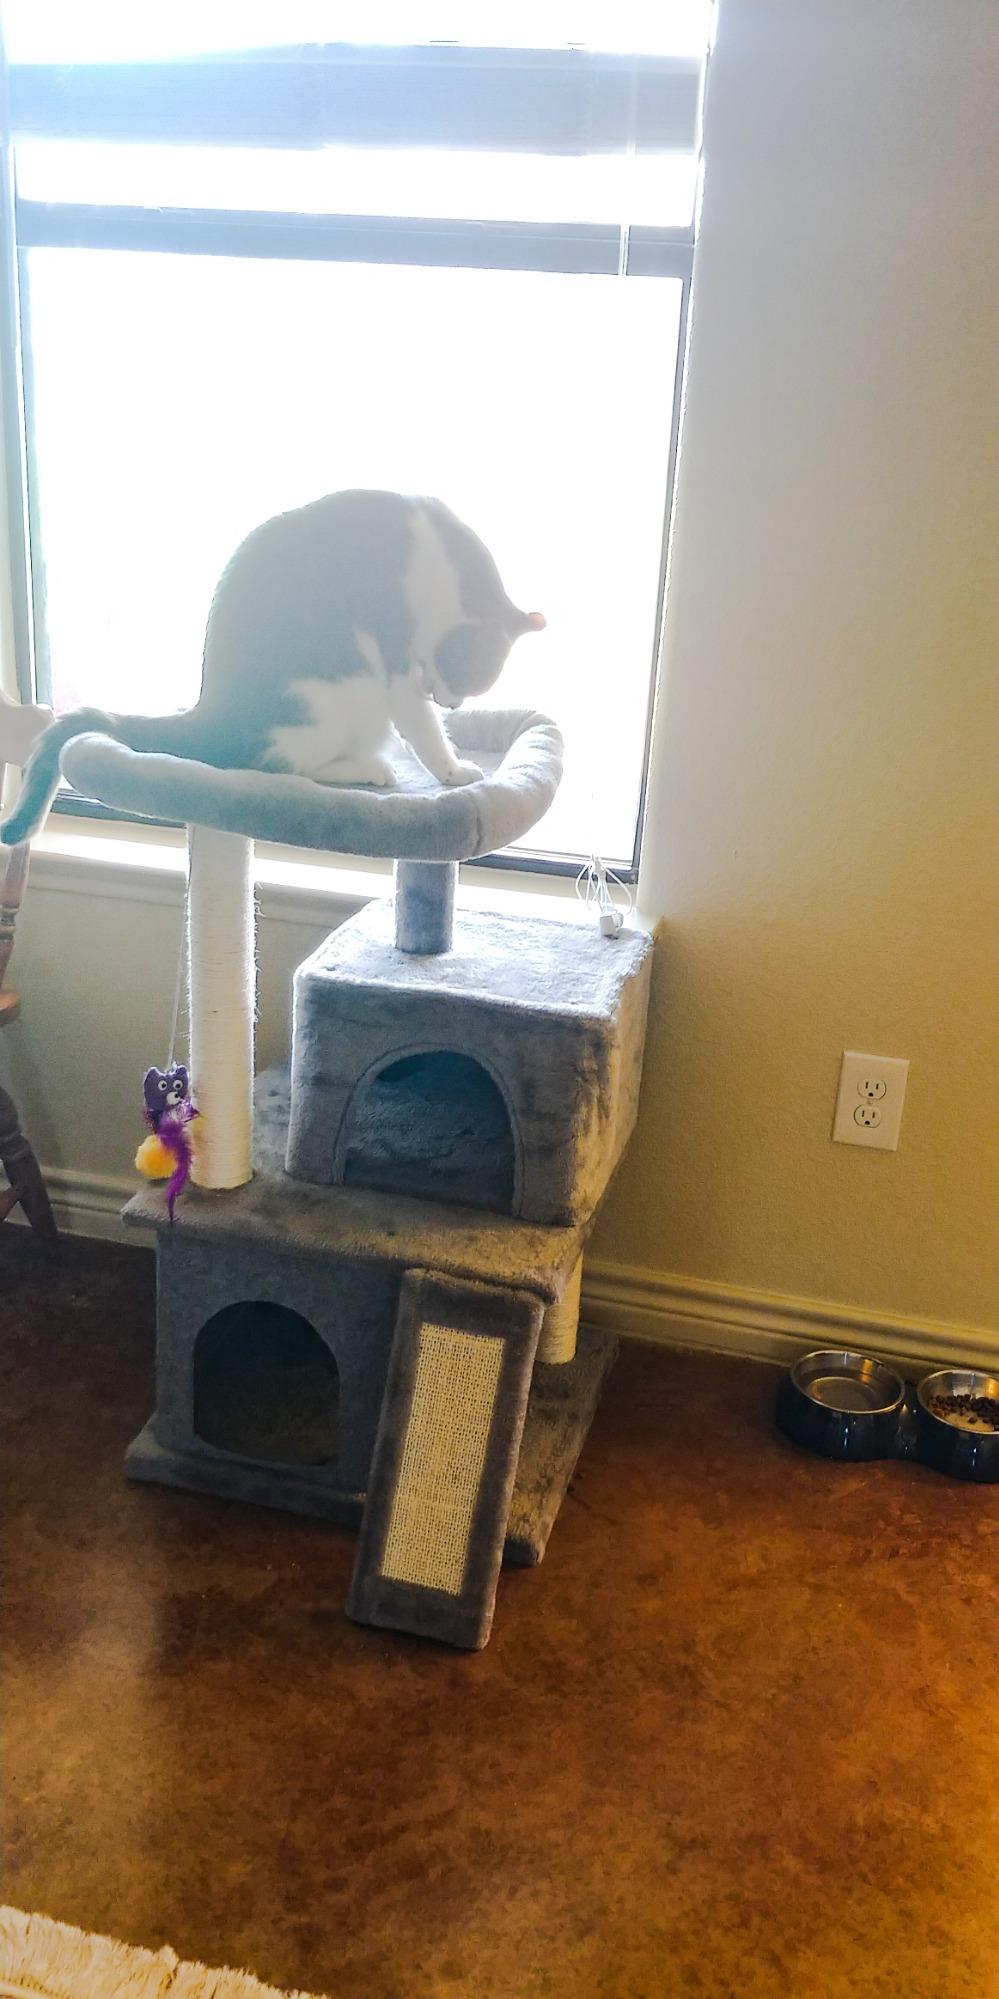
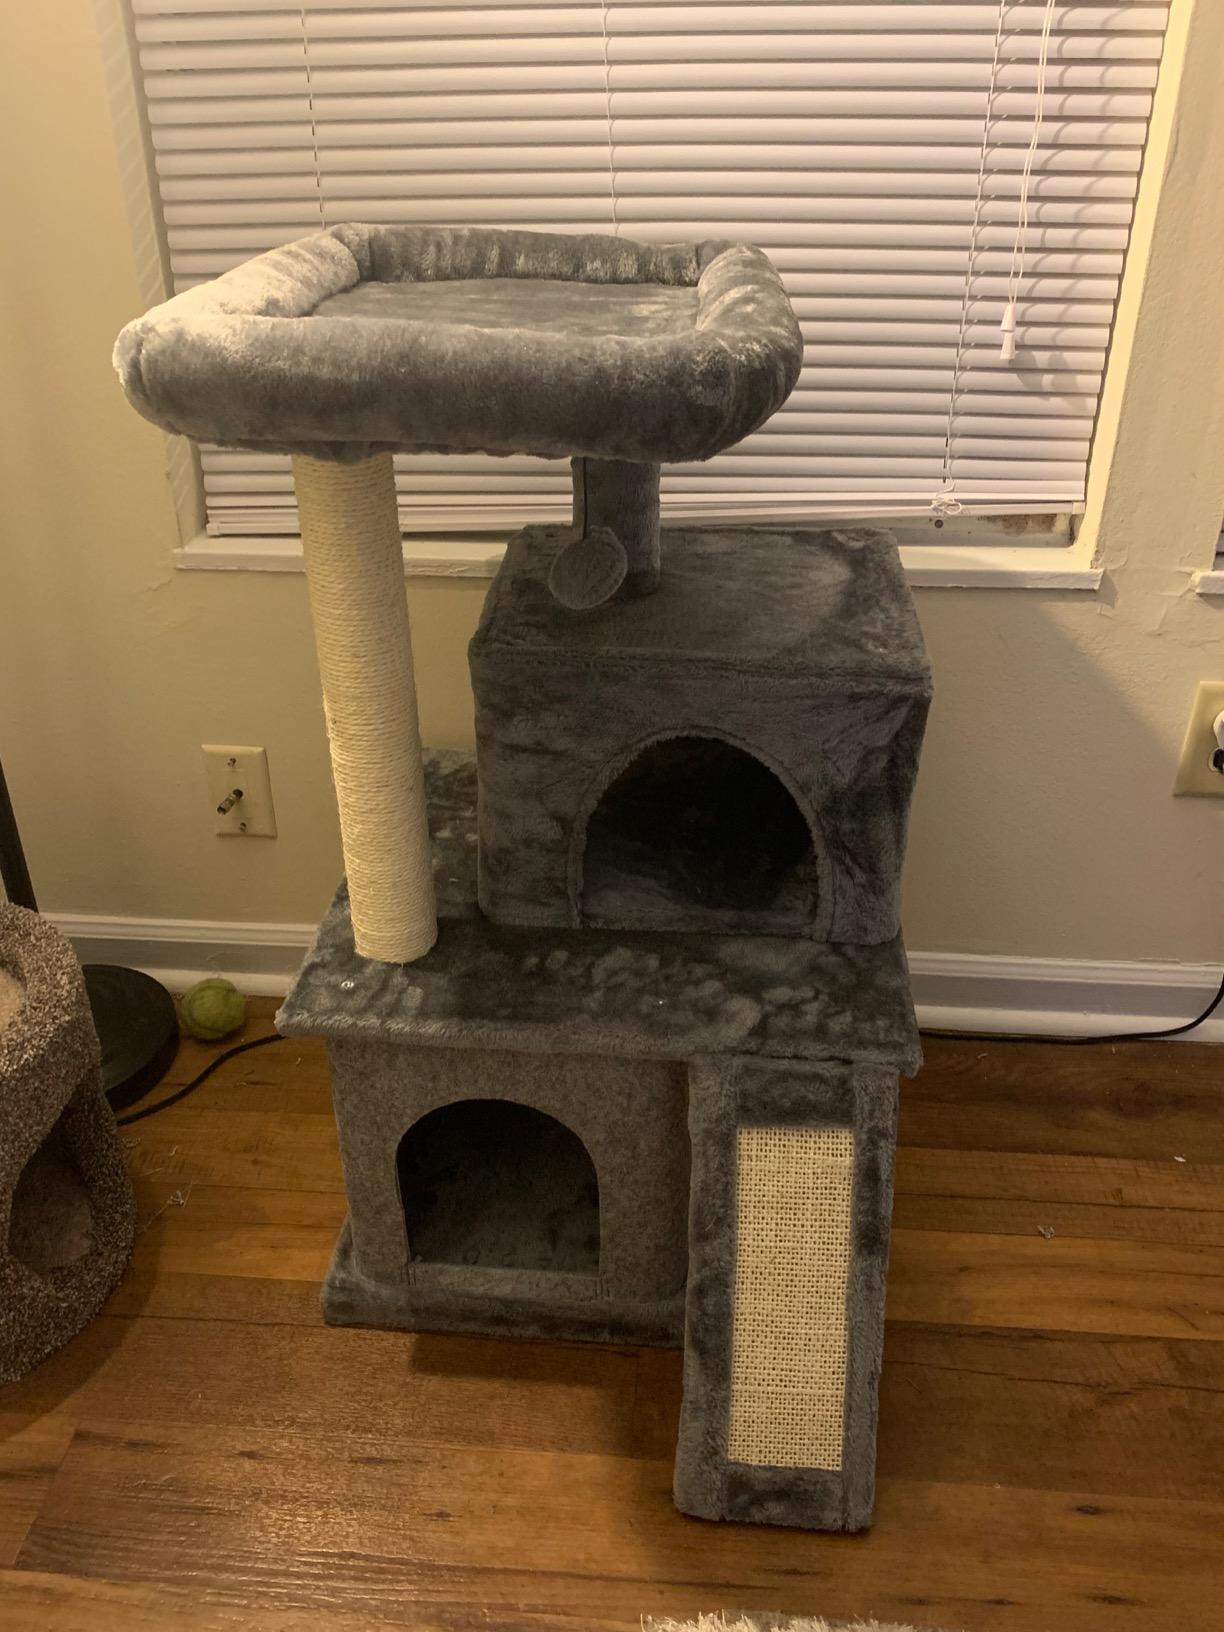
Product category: items_cat tree
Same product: yes